Bickford's Australia

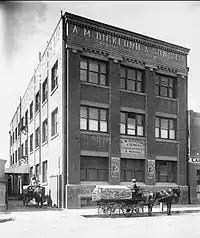
A.M. Bickford & Sons Ltd, Laboratories & Works, Waymouth Street, 1916

Traditional Cordial: Lime Juice, Lemon Juice, Bitter Lemon, Lemon Barley, Lemon, Lime & Bitters, Bitter Lemon, Sarsaparilla, Blackcurrant, Peach Tea, Raspberry, Ginger Beer, Cloudy Apple